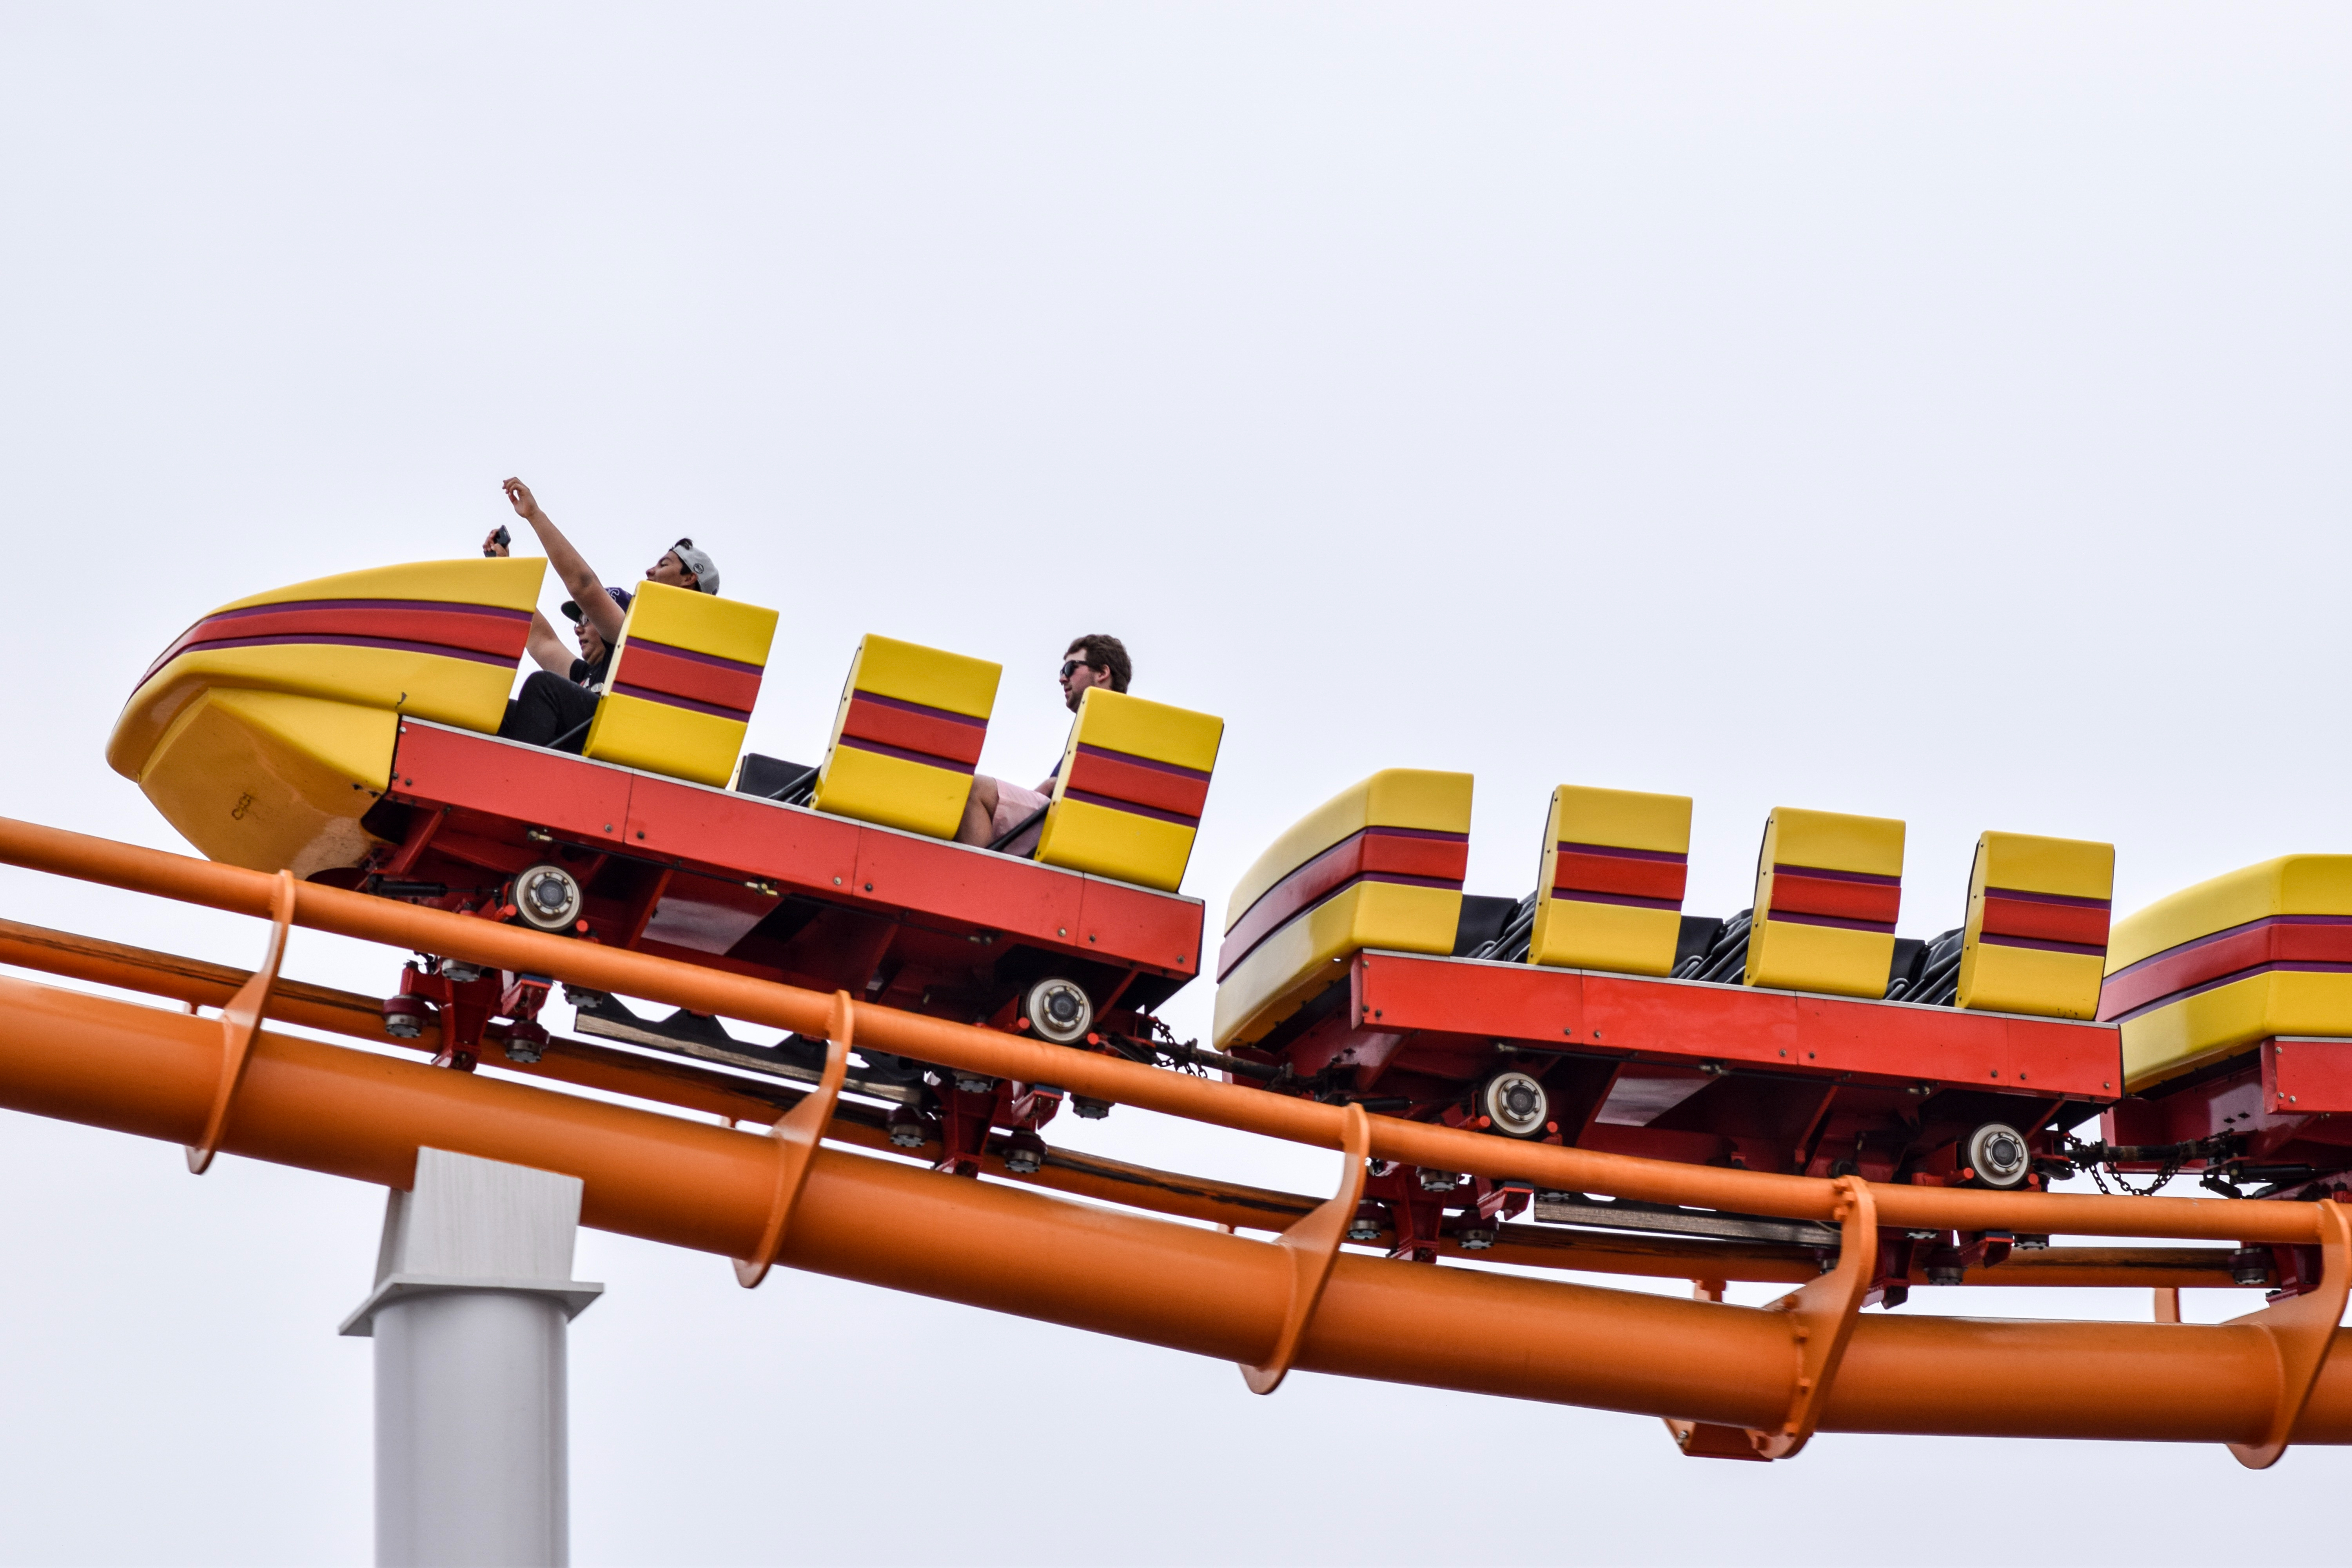
recreation, vehicle, amusement park, park, roller coaster, theme park, rollercoaster, amusement ride, outdoor recreation, fair ride